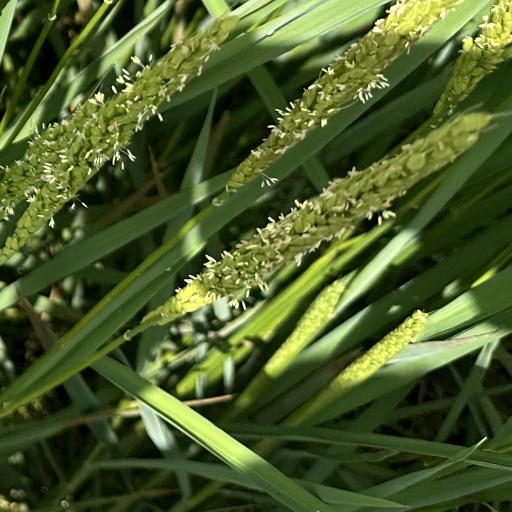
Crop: rice